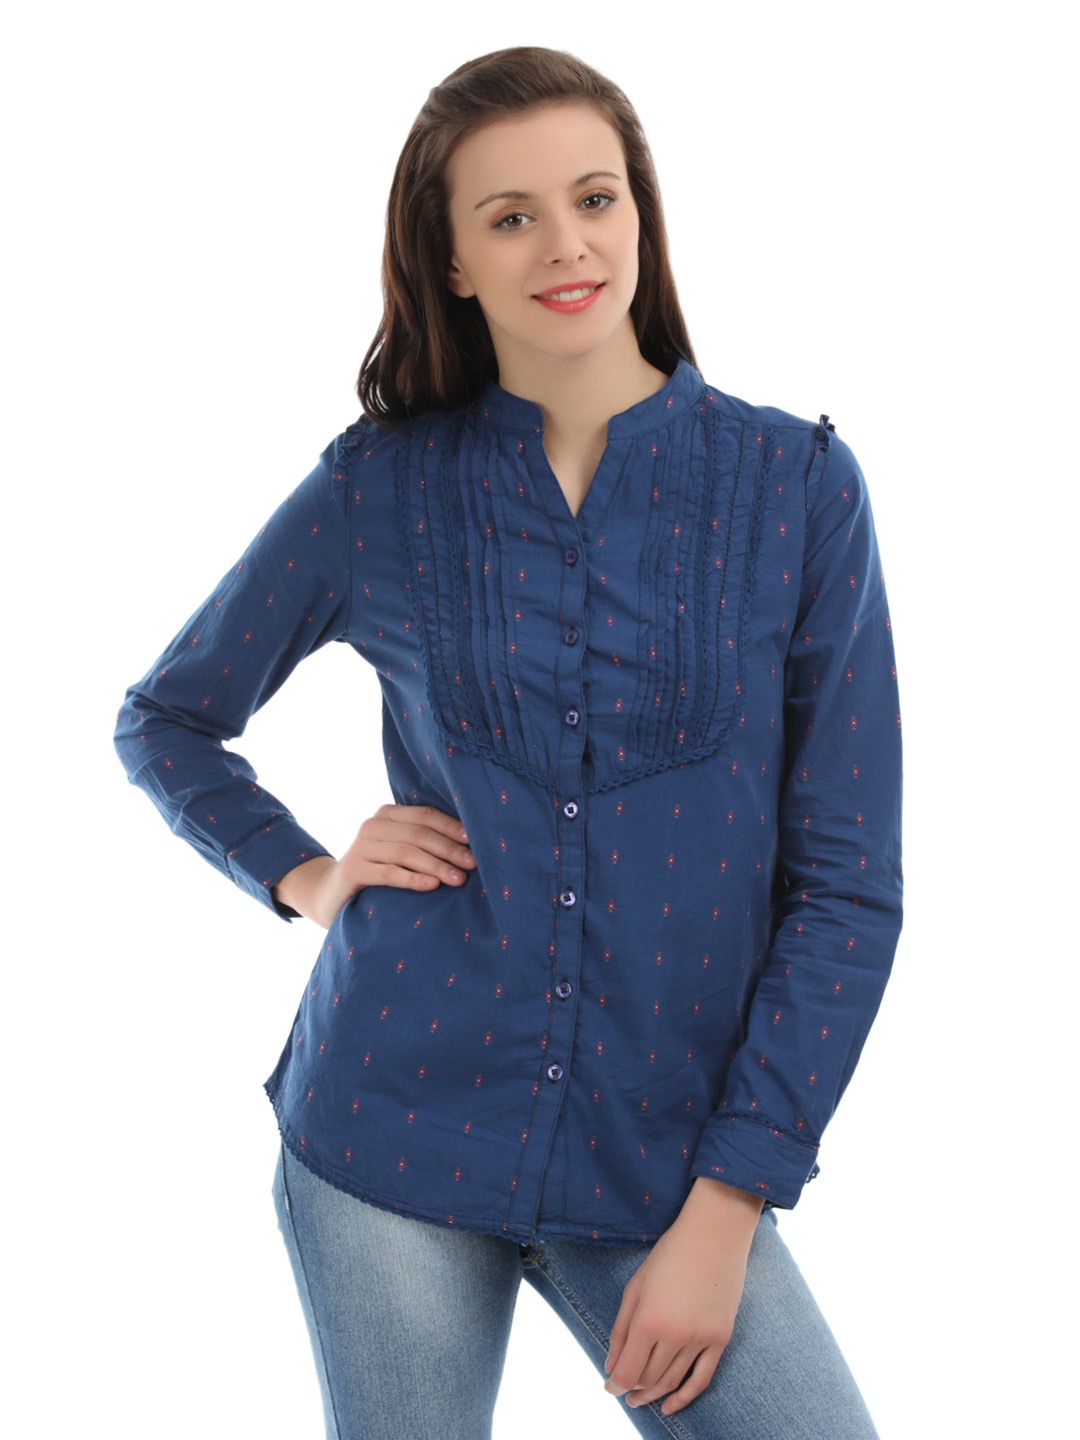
Lee Women Blue Shirt
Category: Apparel / Topwear / Shirts
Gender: Women
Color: Blue
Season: Winter 2012
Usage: Casual